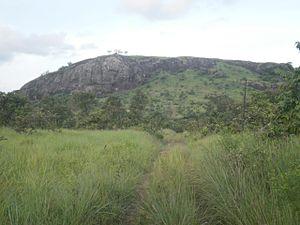
Grotte de Ngog Lituba Face à la route This is a photo of a monument in Cameroon identified by the ID LT39
Ngog Lituba ou Ngog Lipondo en Bakoko est une grotte située à 800 m d’altitude sur le flanc d'une montagne culminant à 1 500 m. Localisée à 80 km d’Edéa dans la commune de Nyanon au Cameroun, cette « montagne percée » par une ouverture naturelle est considérée comme sacrée par les peuples Elog-Mpo'o, Bassa, et Bati.
Liste de monuments du Cameroun.